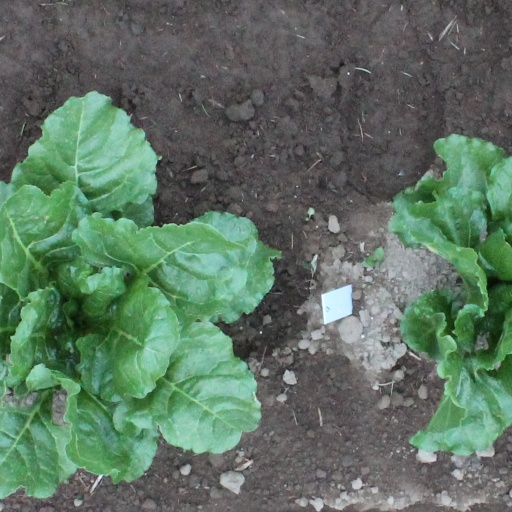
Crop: sugar beet